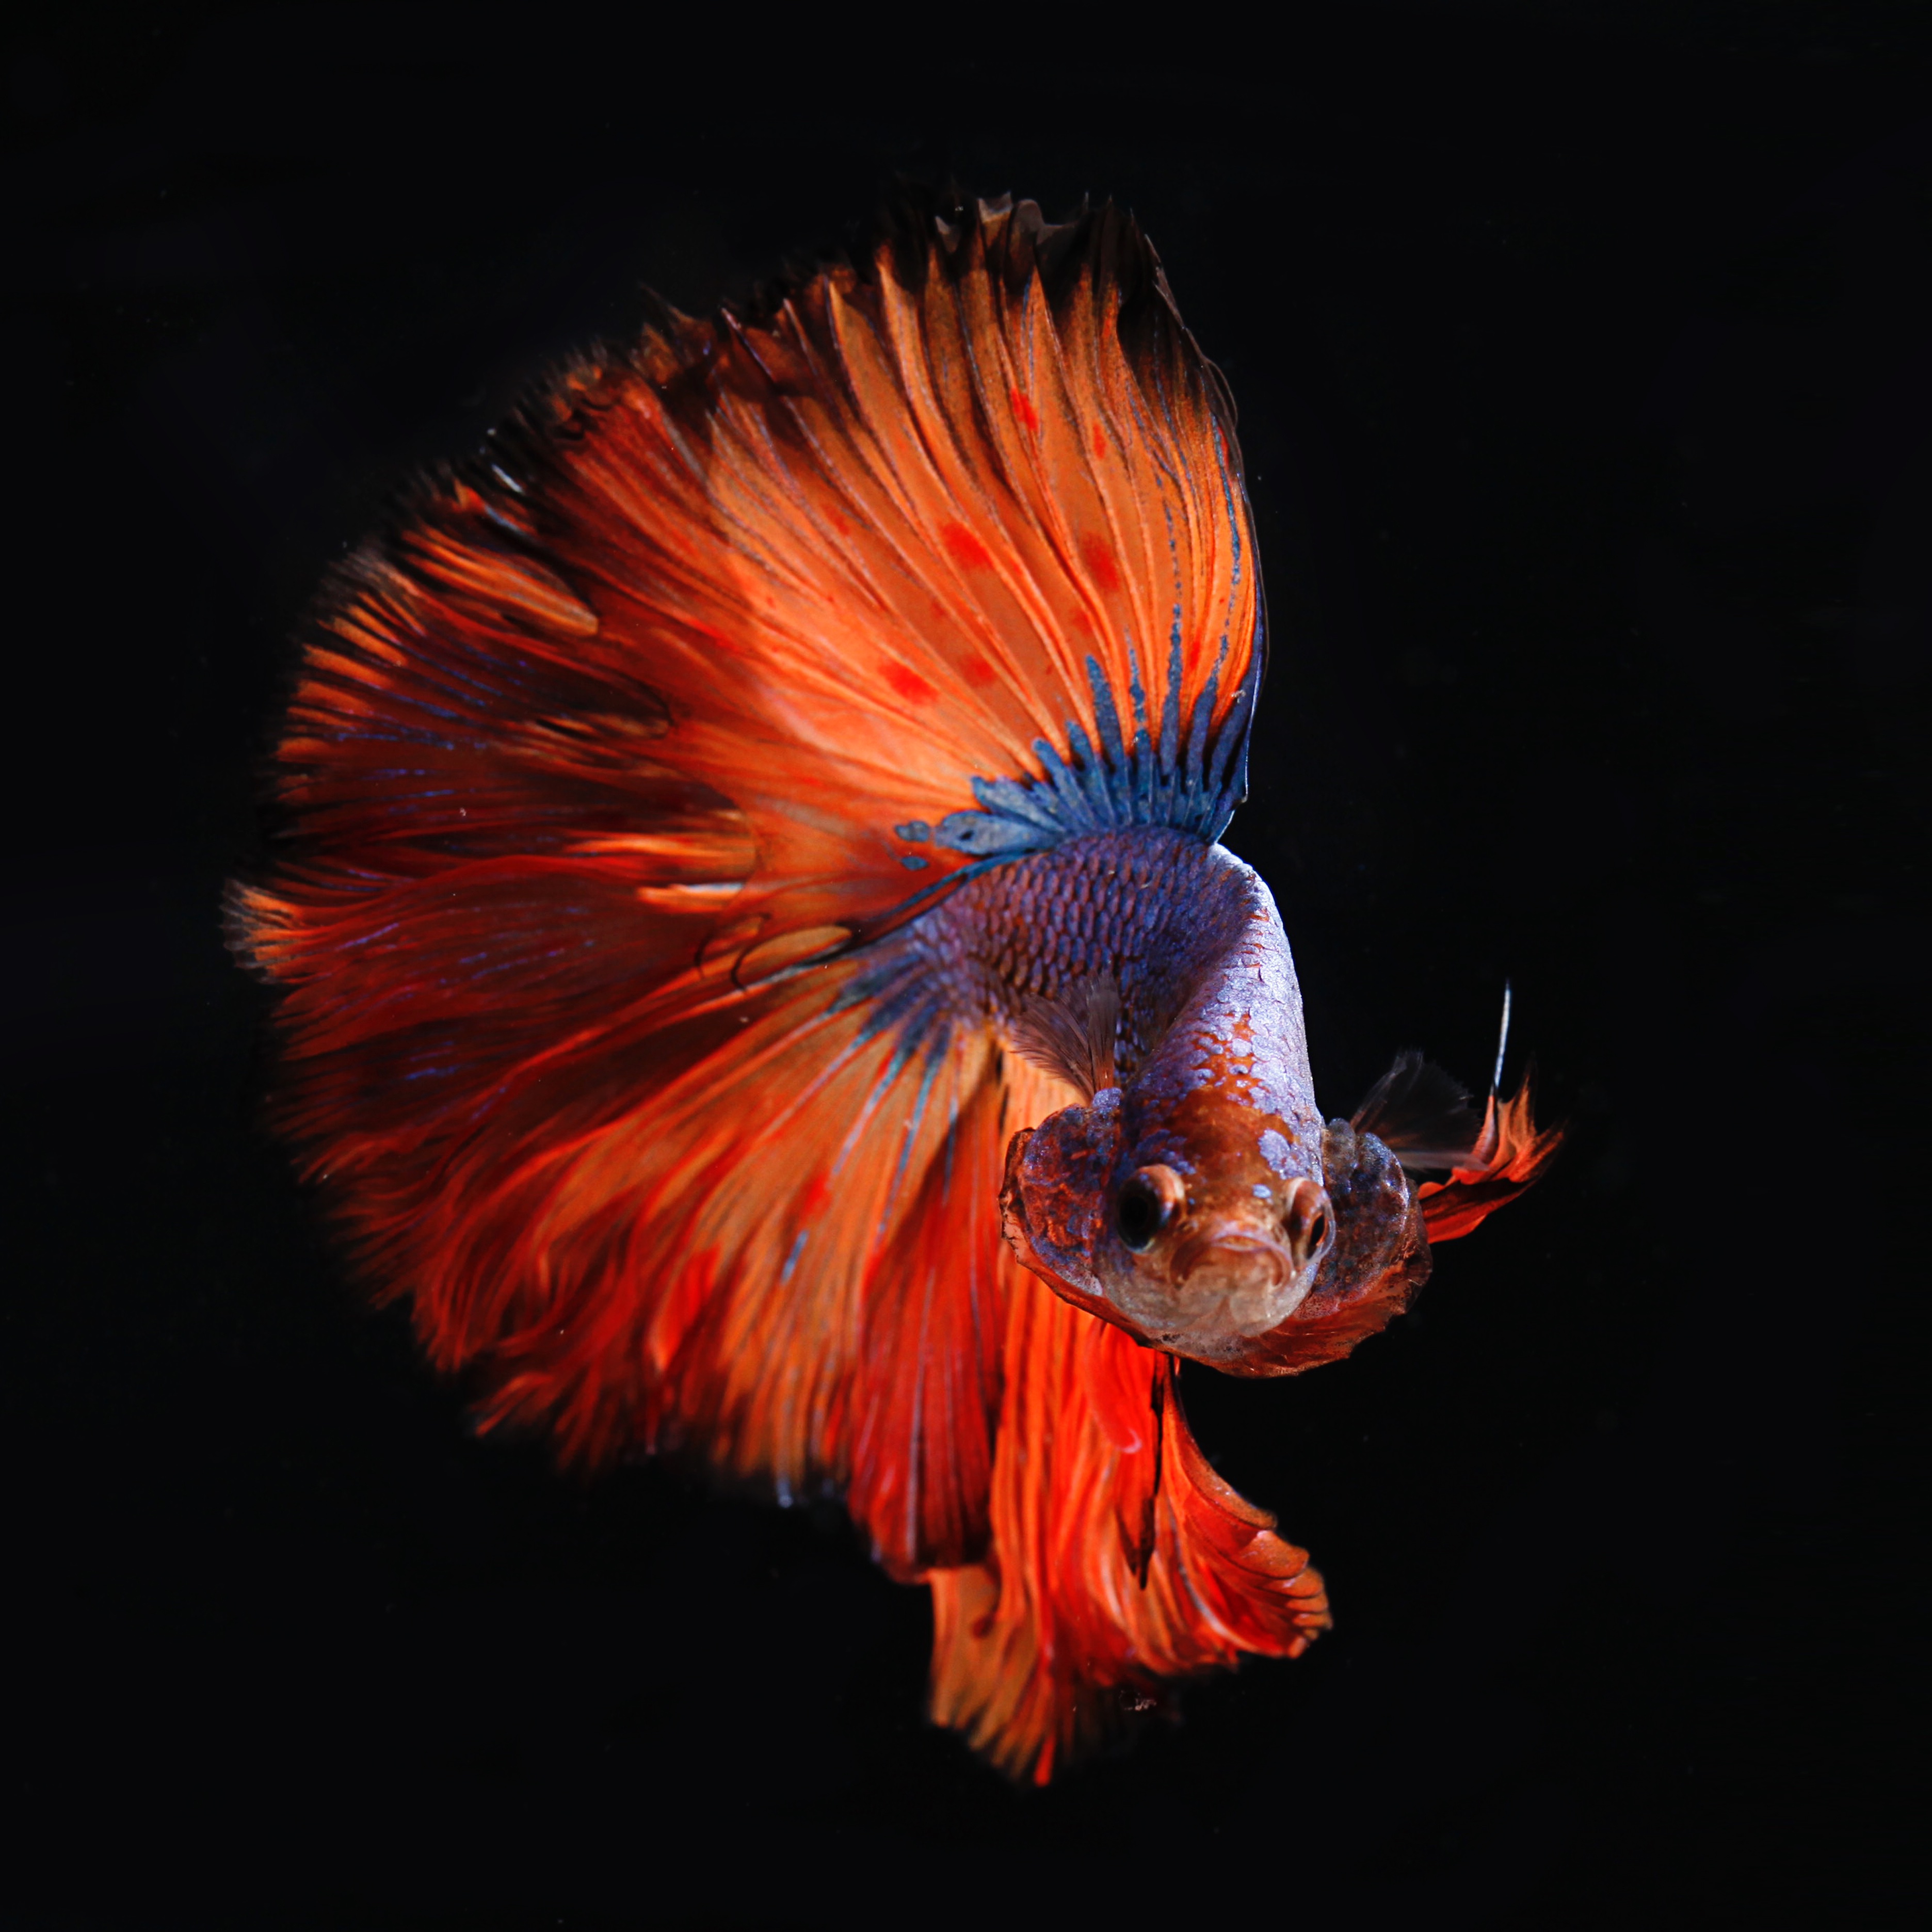
bird, red, color, macro photography